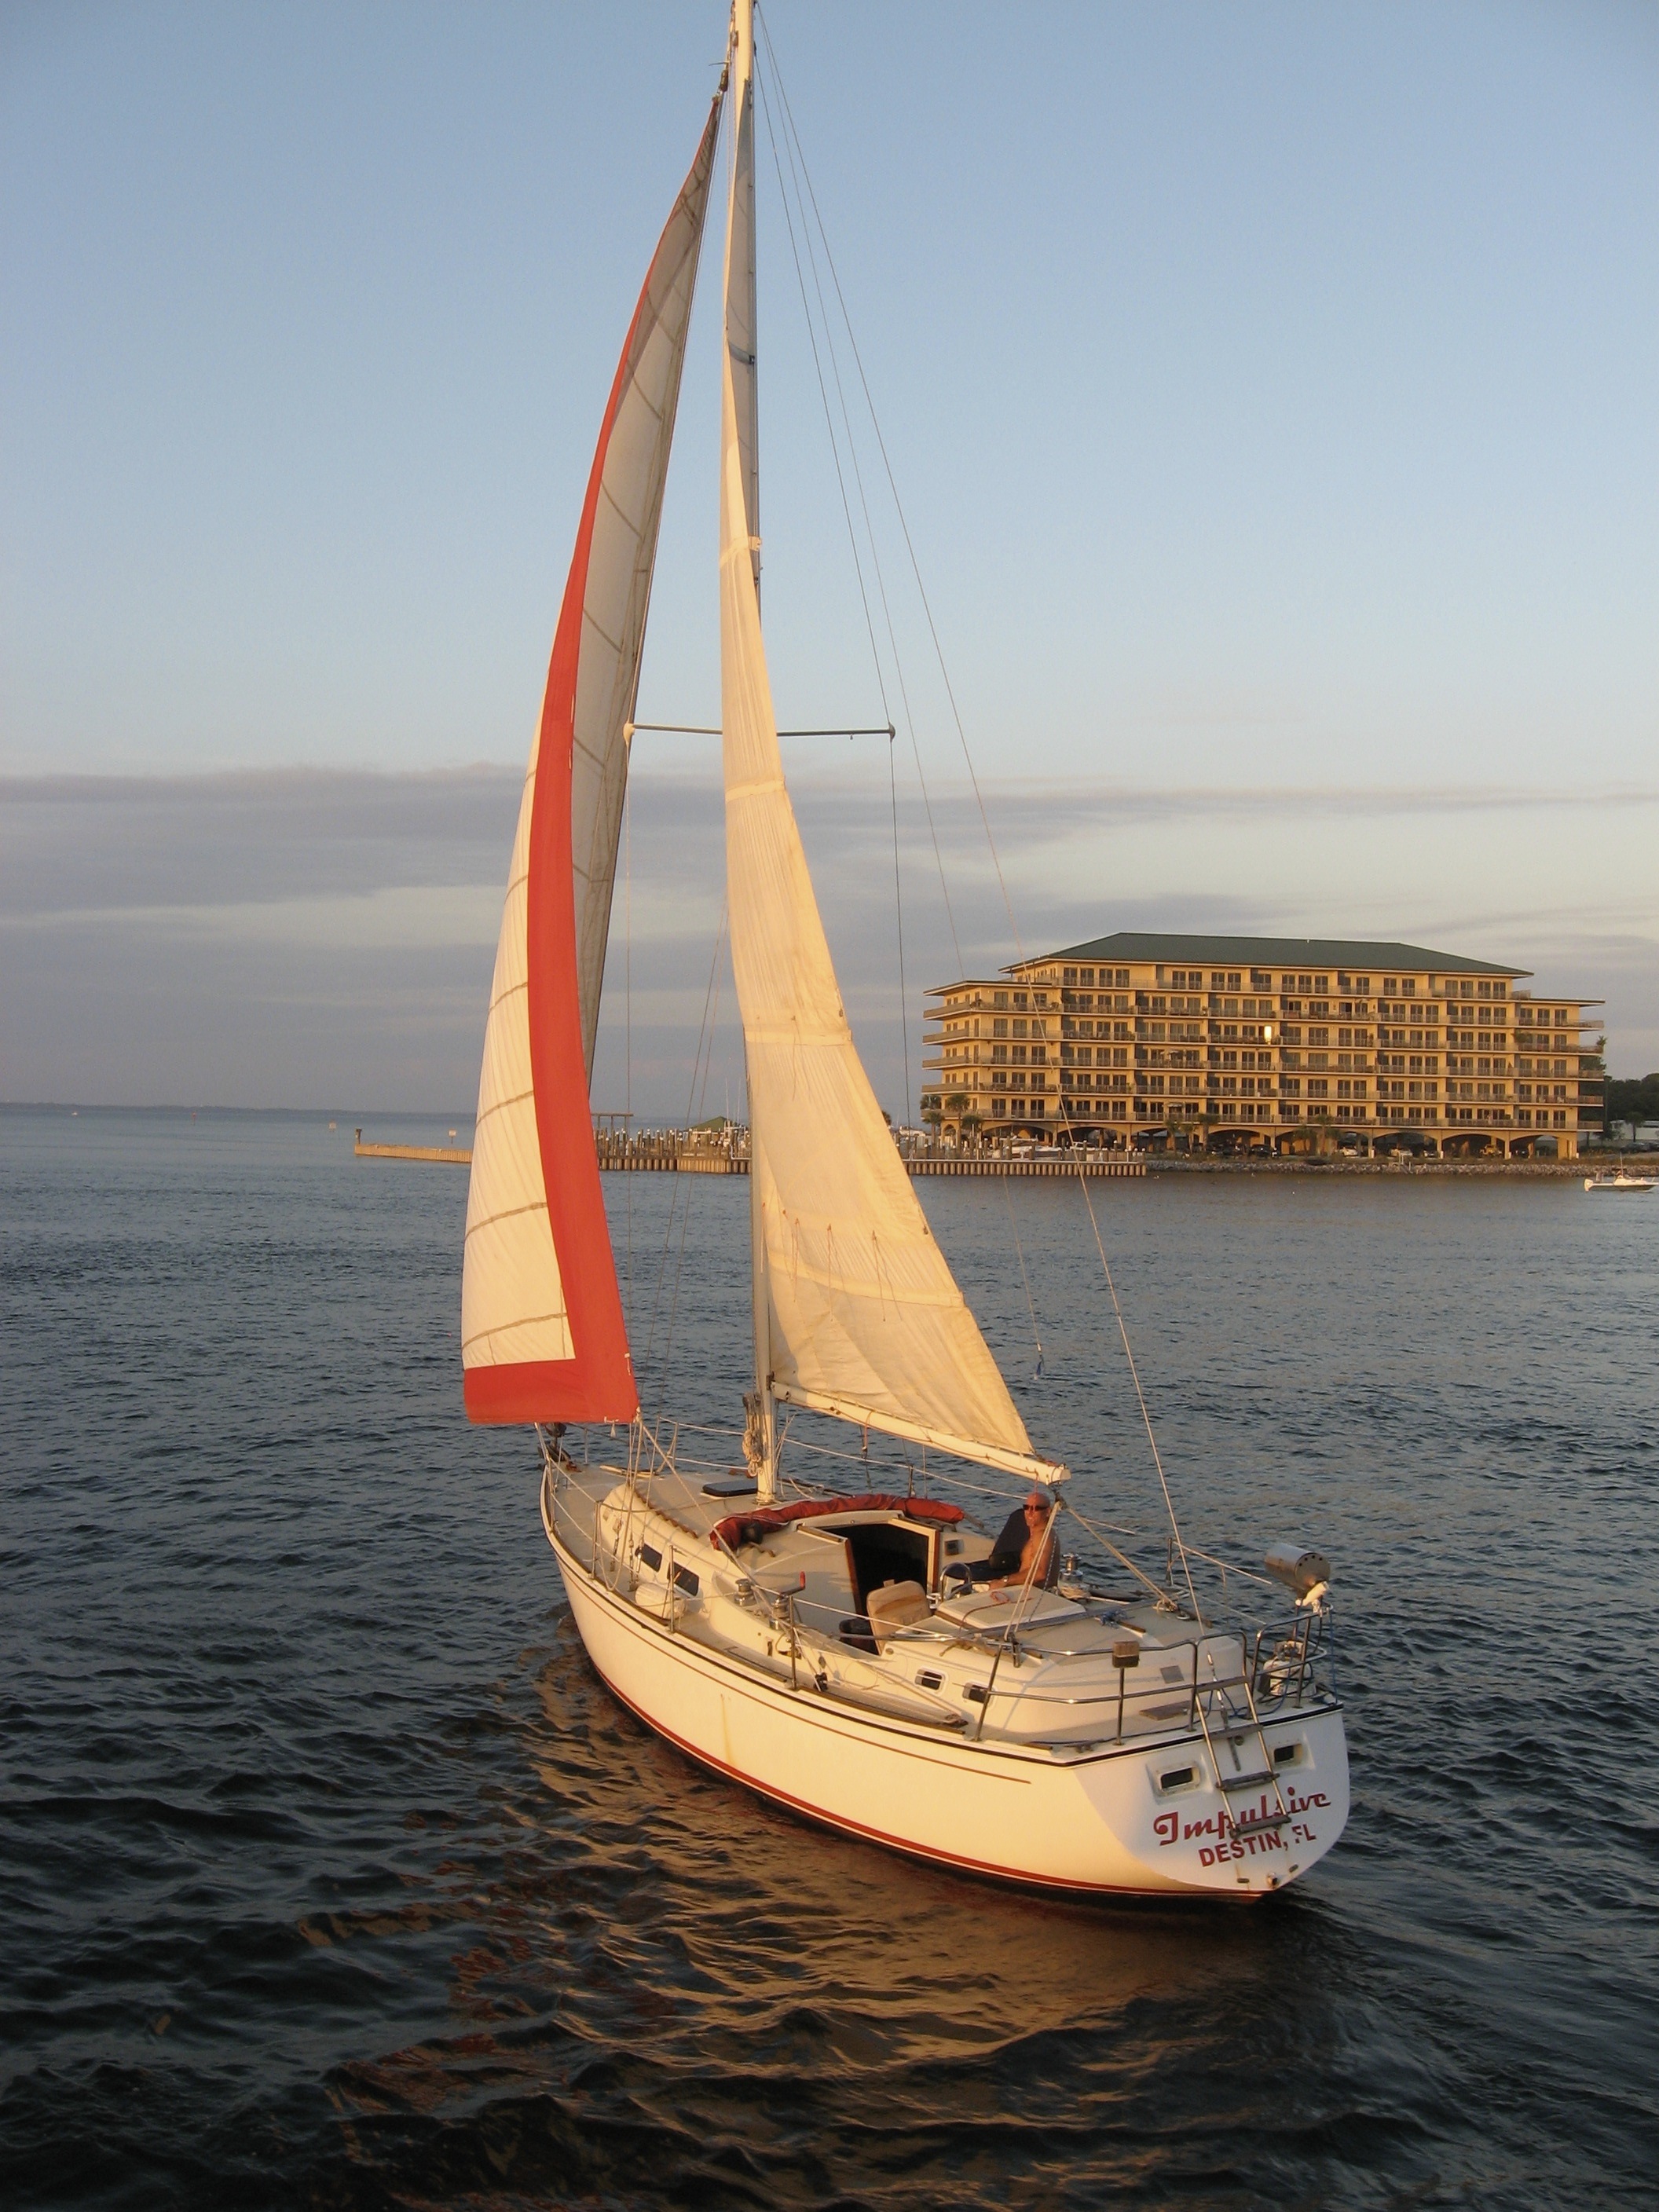
sea, ocean, sunset, boat, ship, vacation, vehicle, mast, sailing, yacht, holiday, freedom, lifestyle, leisure, sailboat, luxury, sail, watercraft, schooner, windjammer, yachting, sailing ship, dinghy, luxury lifestyle, tall ship, caravel, brigantine, dinghy sailing, proa, lugger